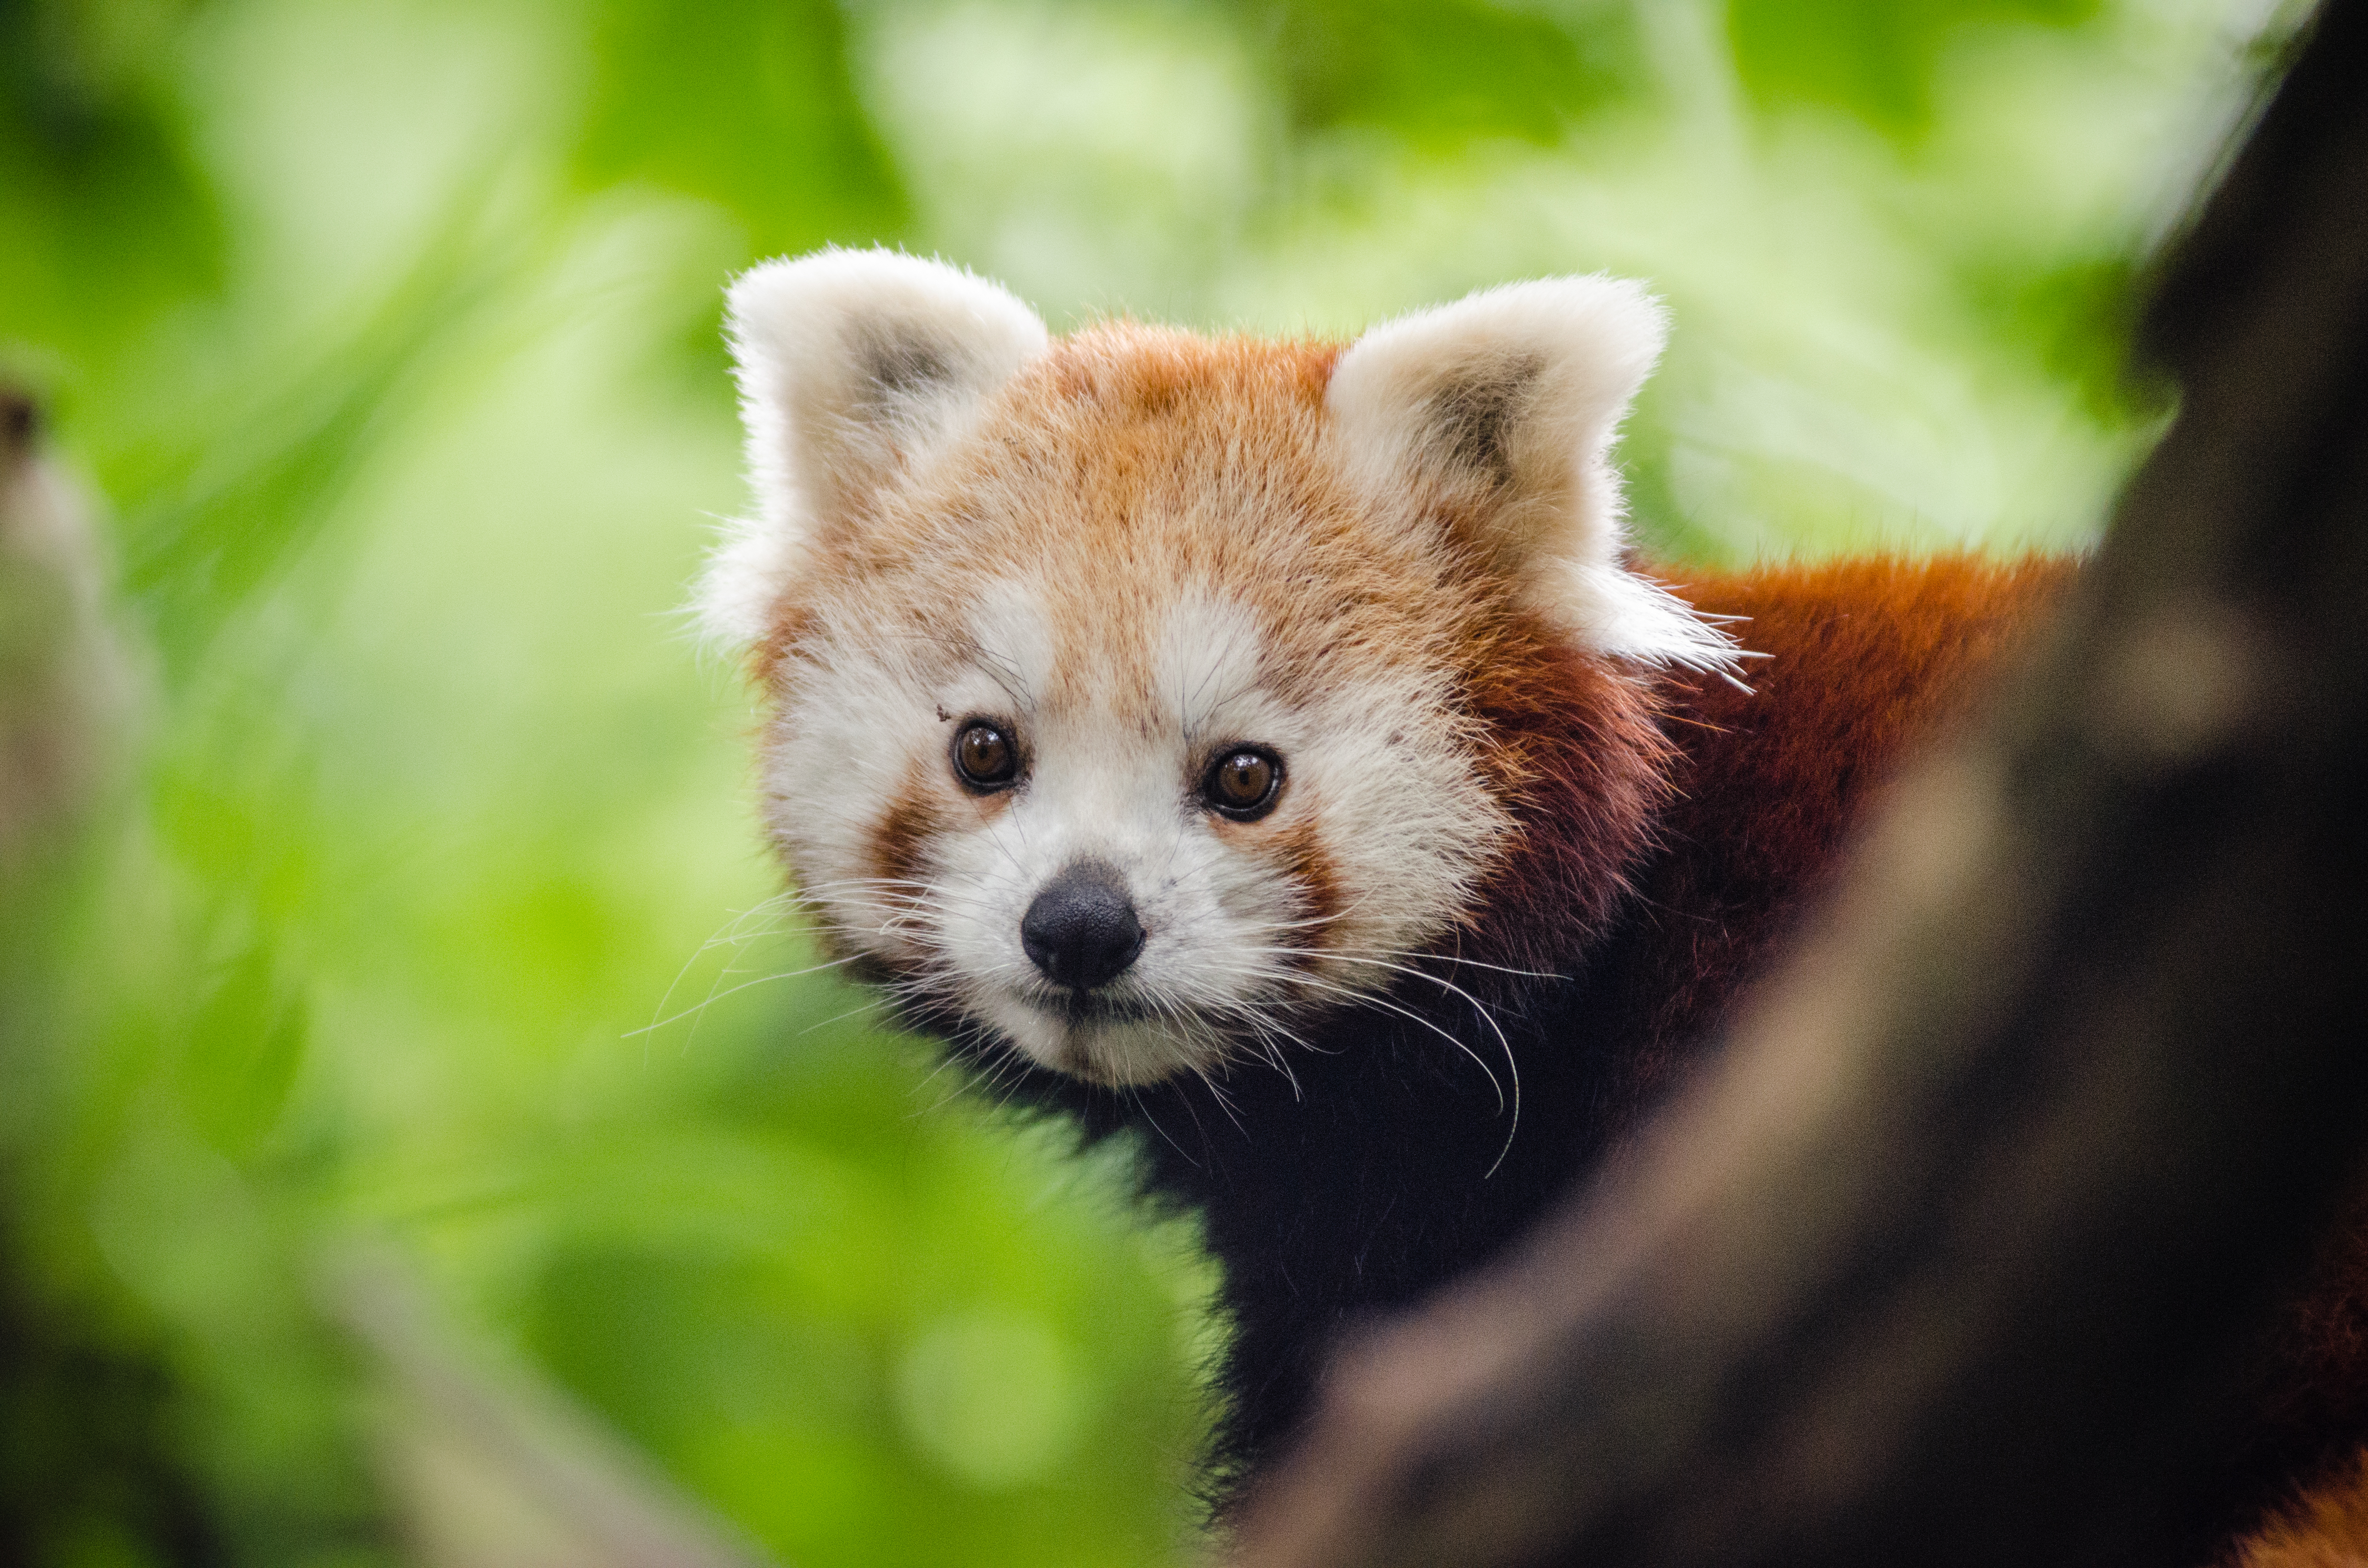
tree, nature, bokeh, vintage, sweet, rain, wet, animal, cute, female, wildlife, zoo, fur, orange, young, green, high, red, mammal, nikon, fauna, red panda, panda, face, nose, whiskers, tail, animals, ears, endangered, vertebrate, germany, deutschland, natur, tier, iso, fell, regen, gesicht, baum, adorable, bamboo, d7000, roter, kleiner, niedlich, sues, suess, species, bedrohte, tierart, tierpark, weiblich, jungtier, jung, ohren, schwanz, nase, bedroht, ailurus, fulgens, moist, feucht, gr n, s s, dog breed group